AFN Berlin

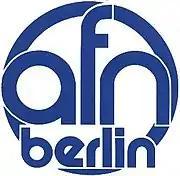
Station logo of AFN Berlin

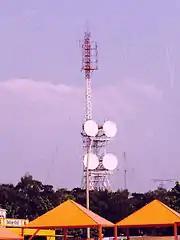
This transmitter at "Clayallee" was also used to broadcast AFN TV Berlin, 1986.

AFN Berlin was a US military broadcast station located at Podbielskiallee 28 in Berlin-Dahlem. It started broadcasting at noon on August 4, 1945, with the "Rhapsody in Blue" by George Gershwin. The TV studio was located on Saargemünder Strasse, across from the Berlin Brigade Headquarters compound.